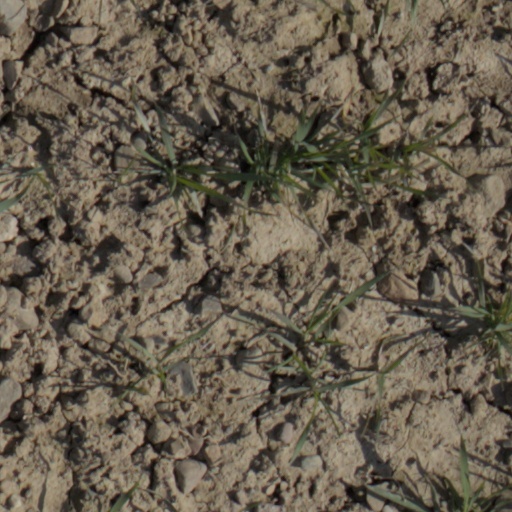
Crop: wheat